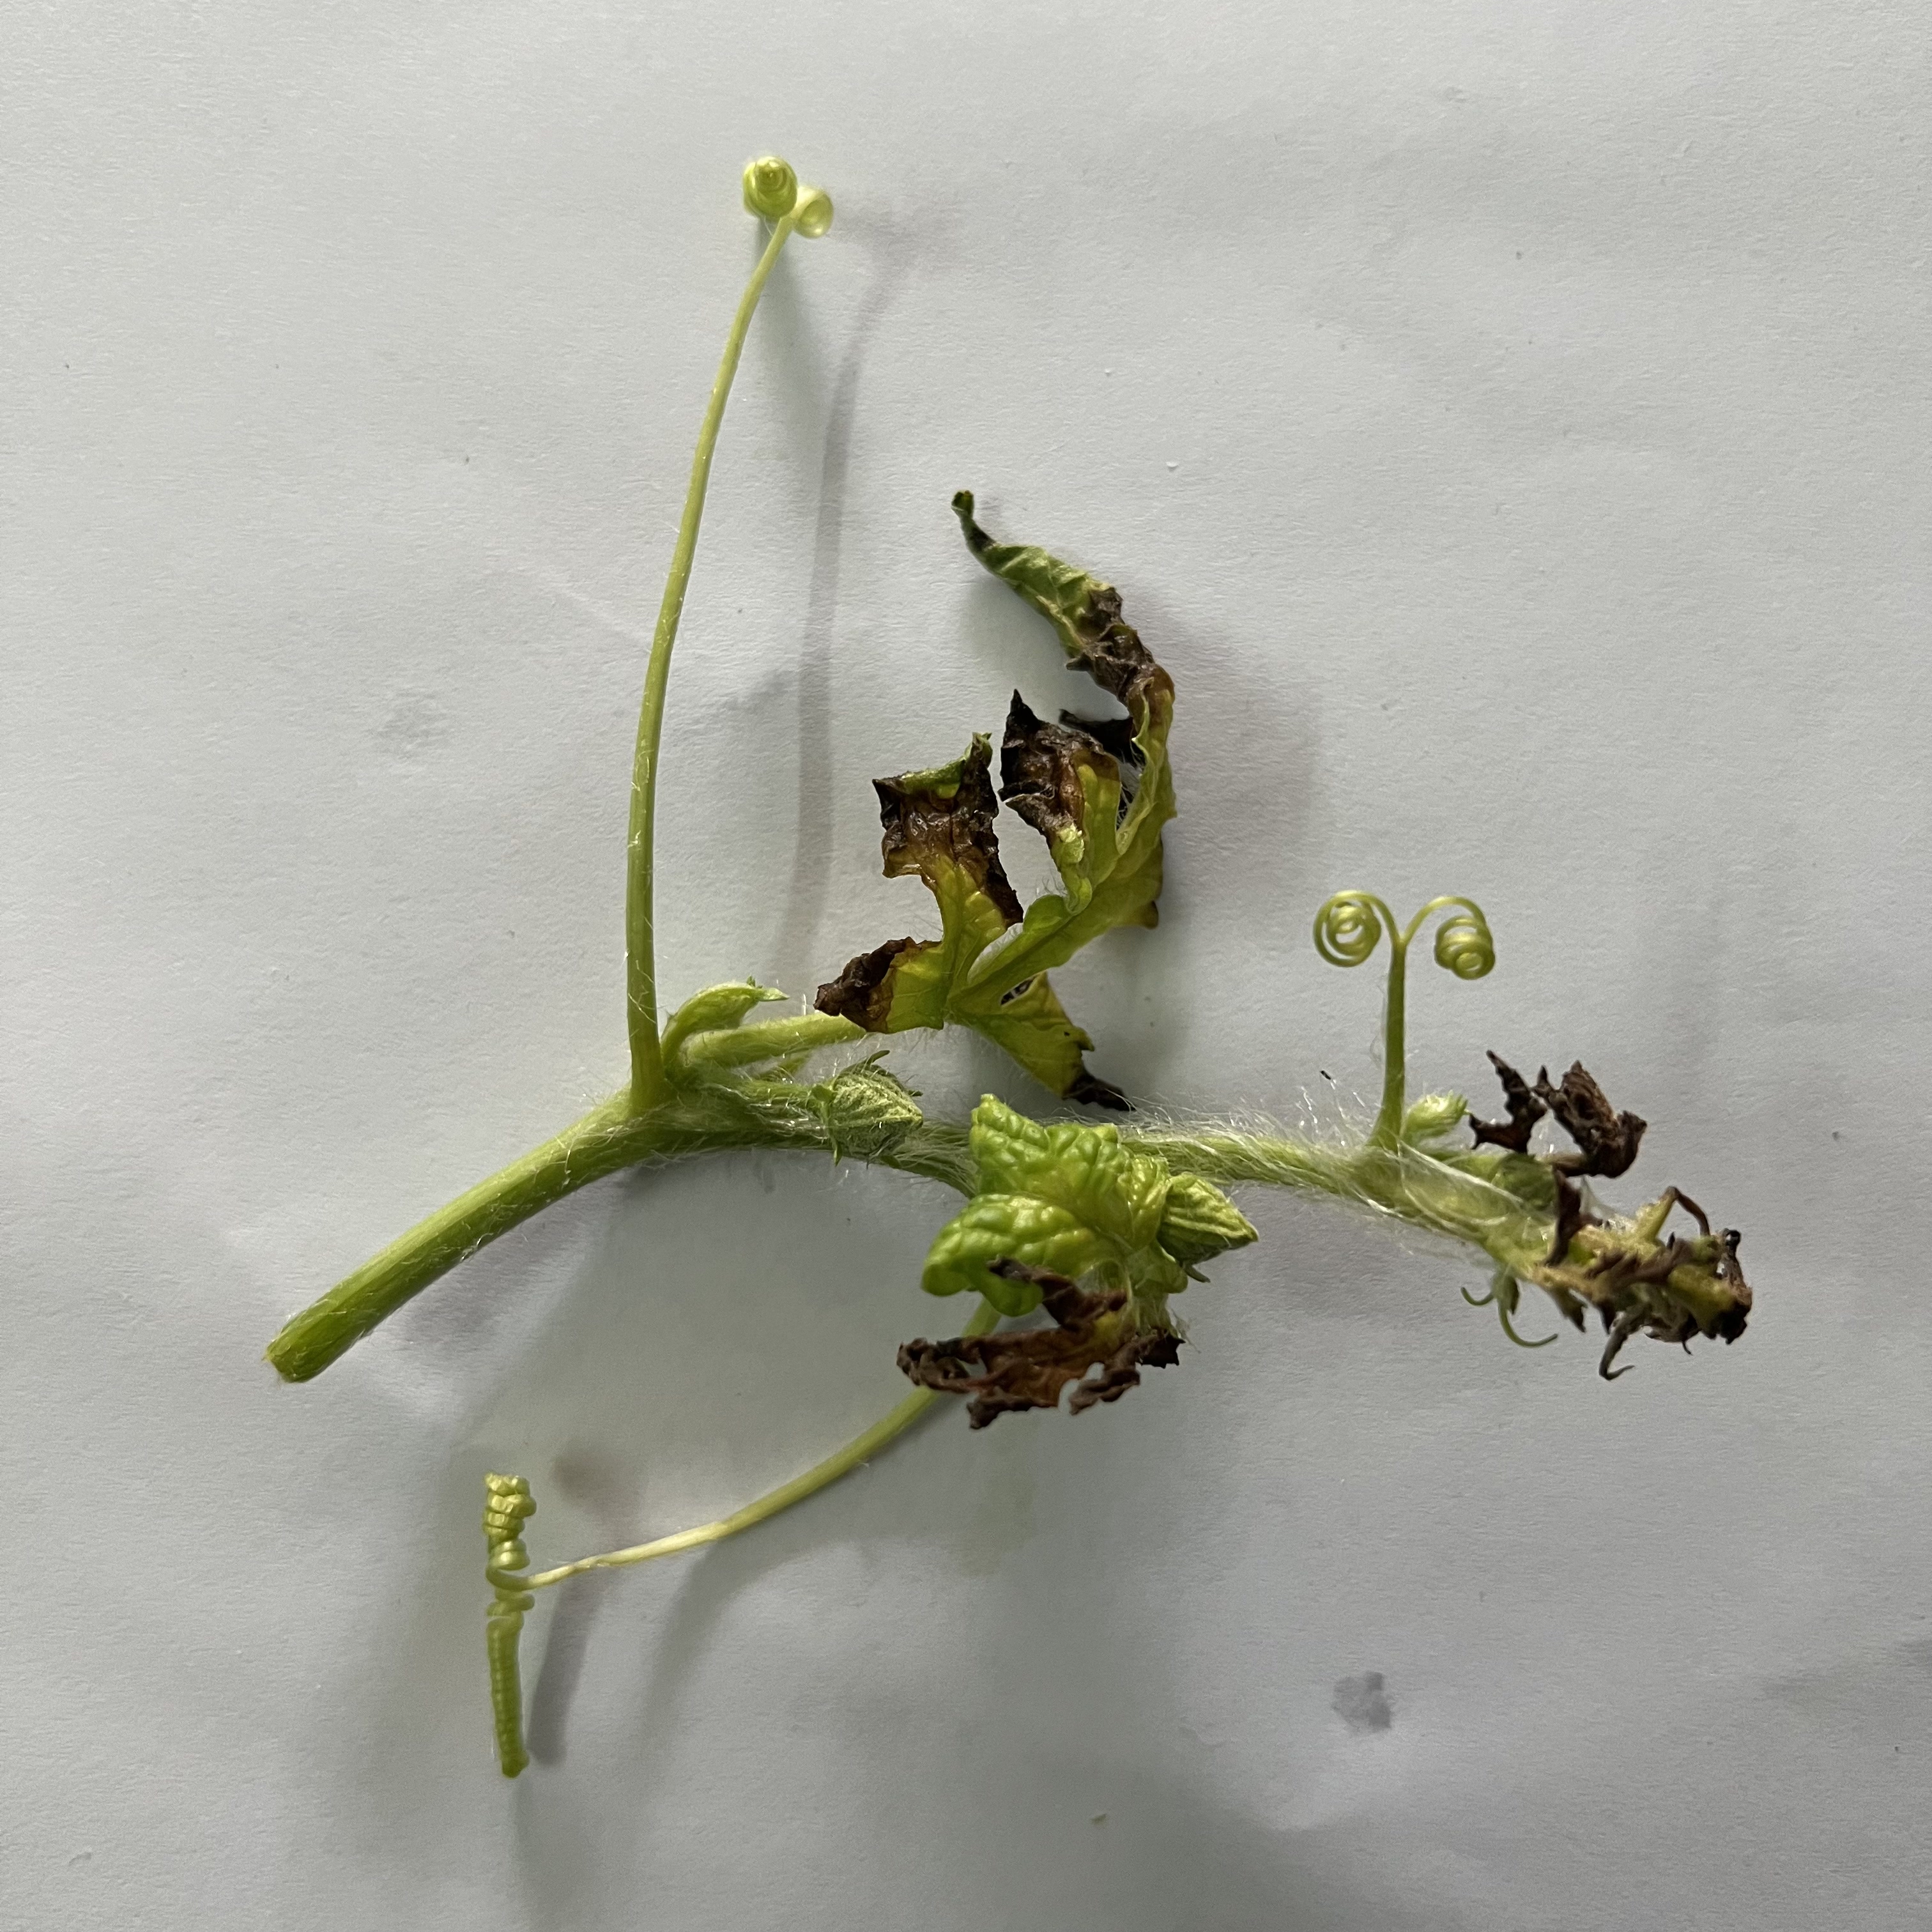
Label: Mosaic_Virus